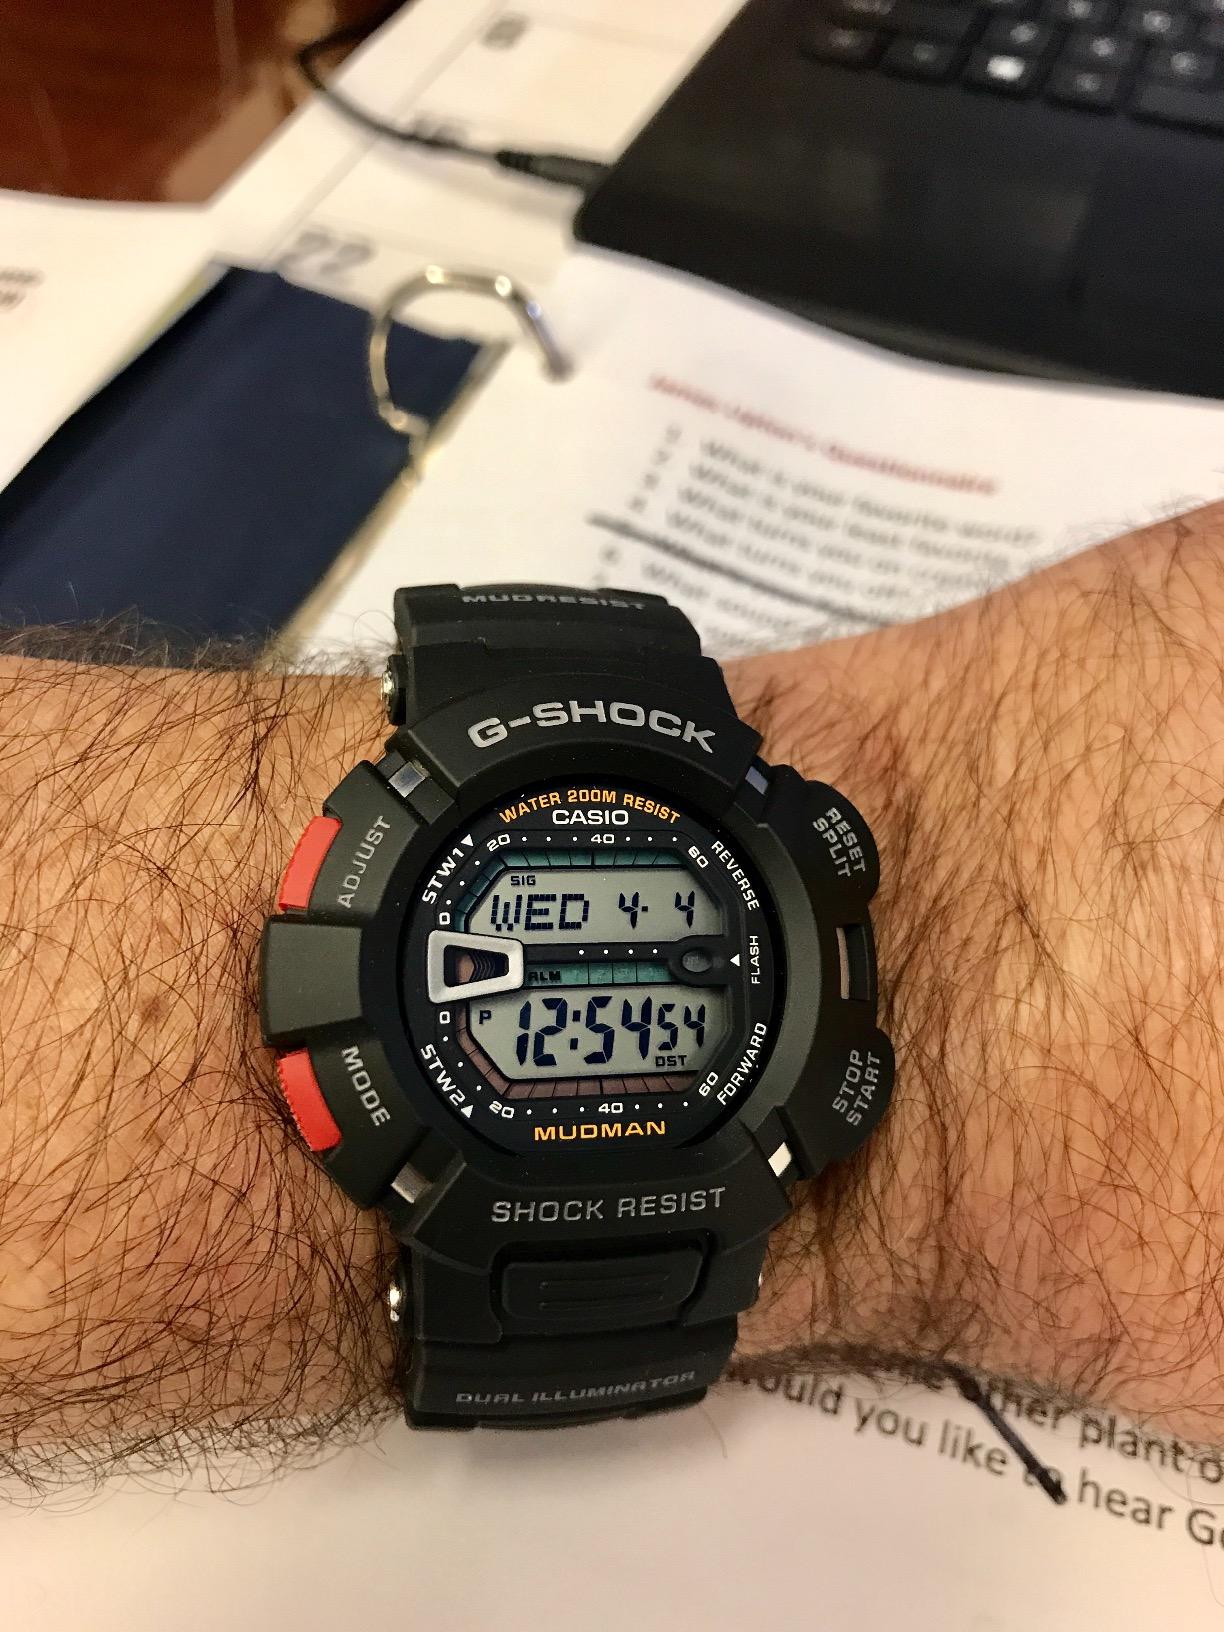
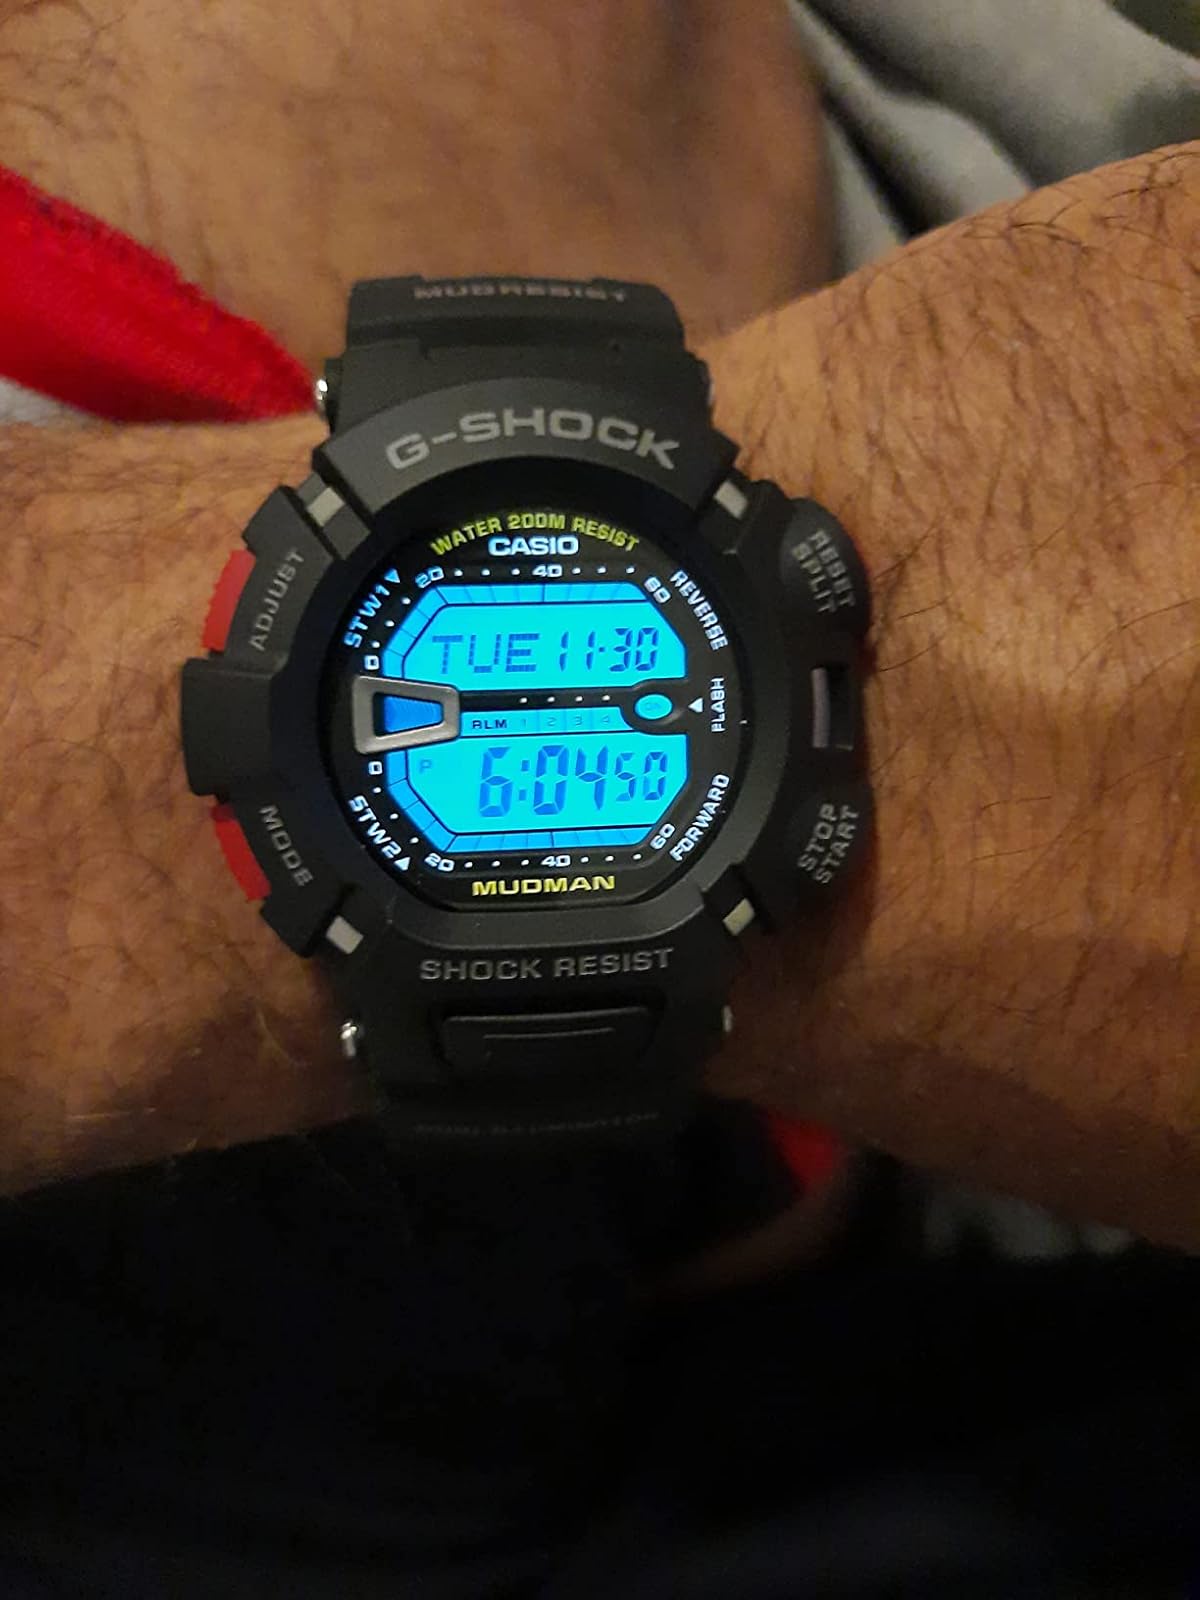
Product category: accessories_watch
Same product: yes